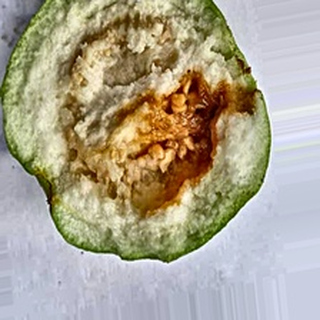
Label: guava_fruit_fly